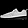
Label: Sneaker